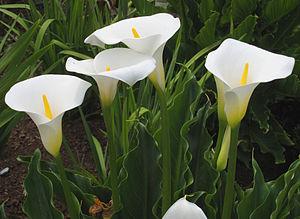
L'Arum blanc, aussi appelé Arum d’Éthiopie, Richarde ou calla, à ne pas confondre avec le vrai calla du genre Calla, est une plante tubéreuse de la famille des Araceae originaire d'Afrique du Sud.